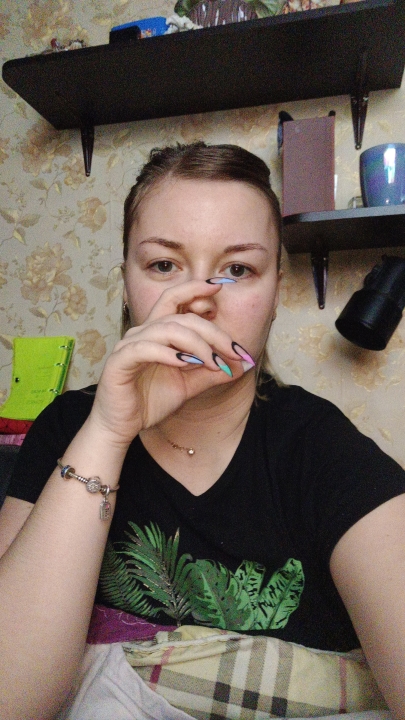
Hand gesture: no_gesture